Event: Nepal Earthquake
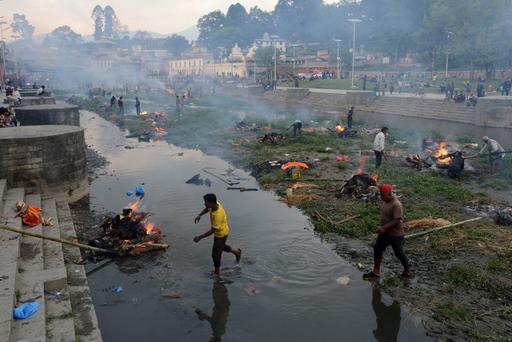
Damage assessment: damage